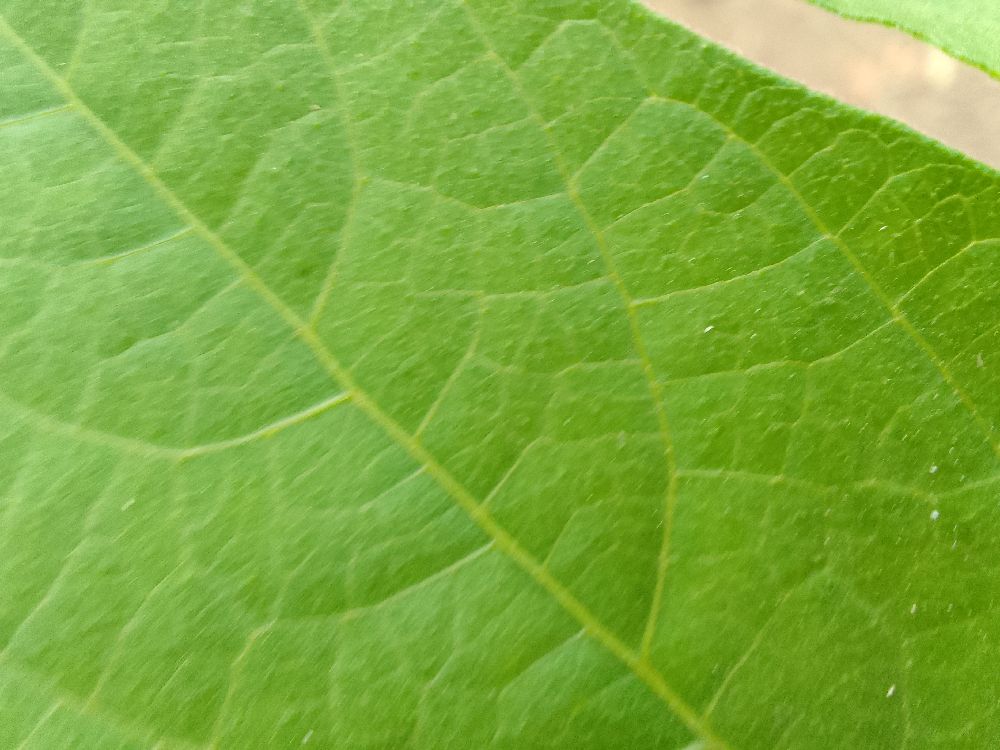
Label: healthy